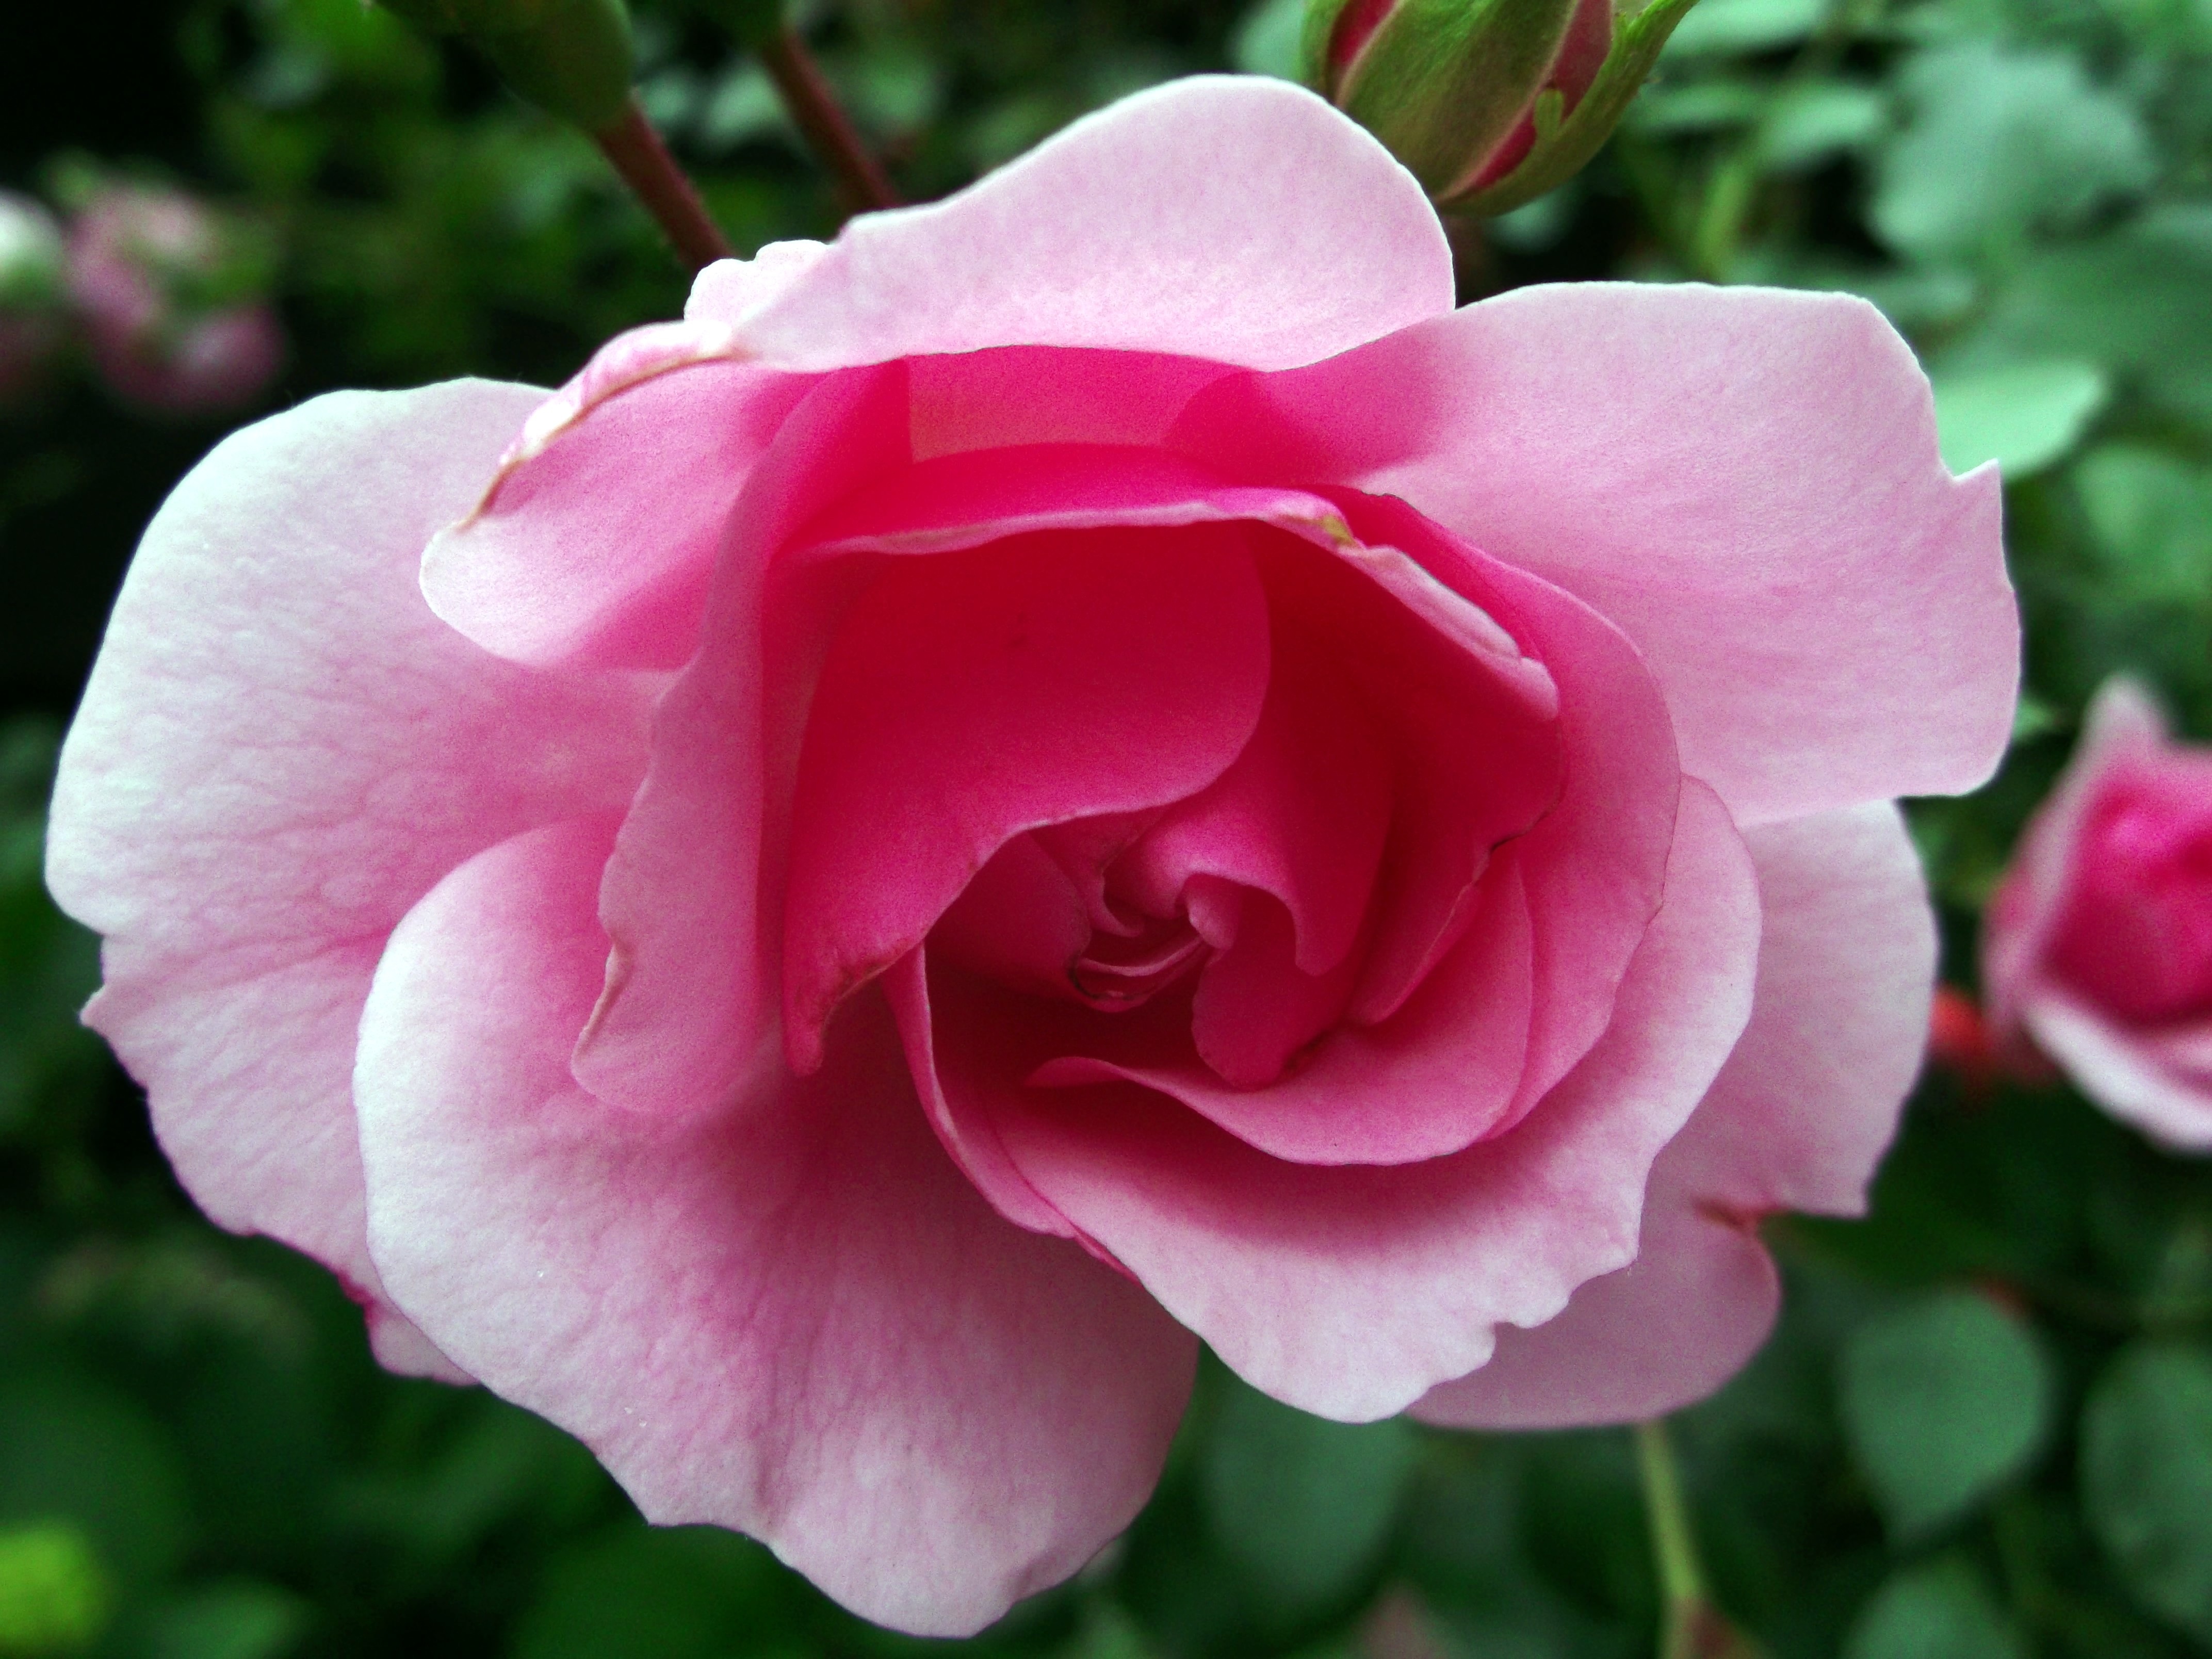
plant, flower, petal, summer, rose, garden, pink, flora, roses, bud, floribunda, macro photography, flowering plant, garden roses, rose family, land plant, rosa centifolia, rose order